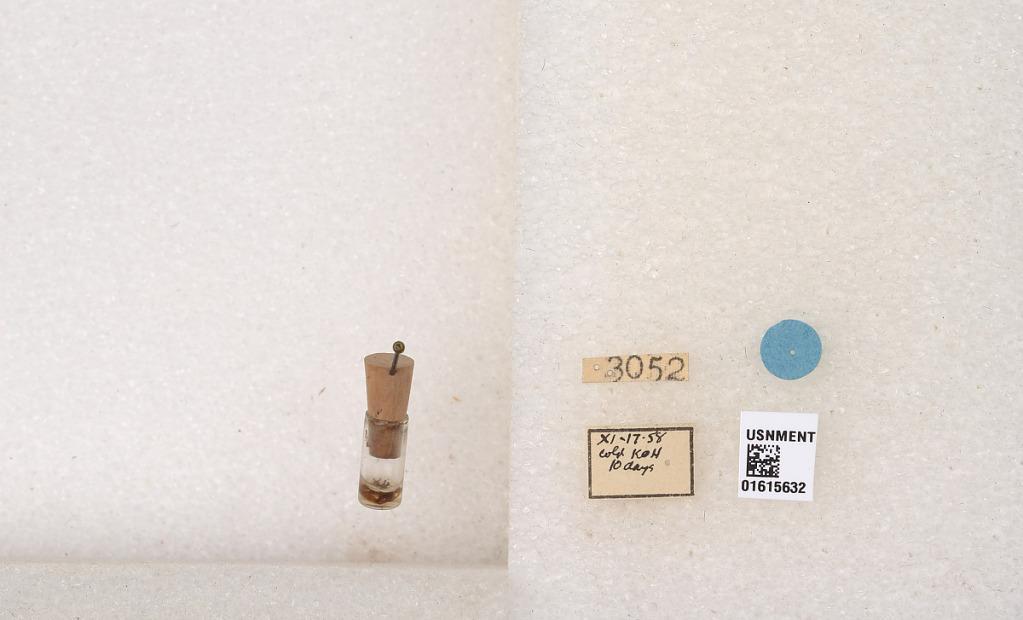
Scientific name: Xylocopa (Neoxylocopa) rufidorsum Enderlein
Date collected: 1958-11-17